George Brian Sinclair

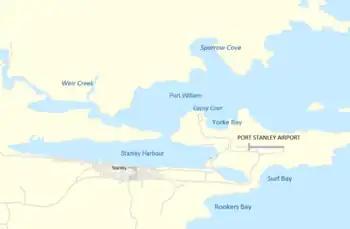
Map shows Port Stanley Airport and surrounding area.

Sinclair played an important role in the reconstruction of the Falkland Islands after the 1982 war ended in June and became known among the British forces on the islands as "that Sapper brigadier who solves problems and gets things done". A key task was to get the runway at Stanley airfield repaired and improved for use Phantom fighter jets. These could take over air defence duties from the Royal Navy's Sea Harriers and allow the two aircraft carriers, which had been on active duty since April, to return to home waters. British prime minister Margaret Thatcher was keen for the army to carry out the necessary works so that the money would come from the defence budget. Sinclair found that the necessary work could not take place while the runway was in use for other traffic and recommended instead that a new runway be built elsewhere by civilian contractors from general government funds. The funding issue brought Sinclair into dispute with the defence secretary John Nott, during which Sinclair came close to resigning his commission. In January 1983 Michael Heseltine was appointed as Nott's successor and resolved the matter. Heseltine asked Sinclair to clear the current runway of mines and install metal matting to allow temporary use by Phantoms of No. 23 Squadron RAF and Hercules transport aircraft; work on a permanent replacement (RAF Mount Pleasant) was begun by contractors in 1983. In recognition of his work in the Falklands Sinclair was appointed a Companion of the Order of the Bath in the 1983 New Year Honours.